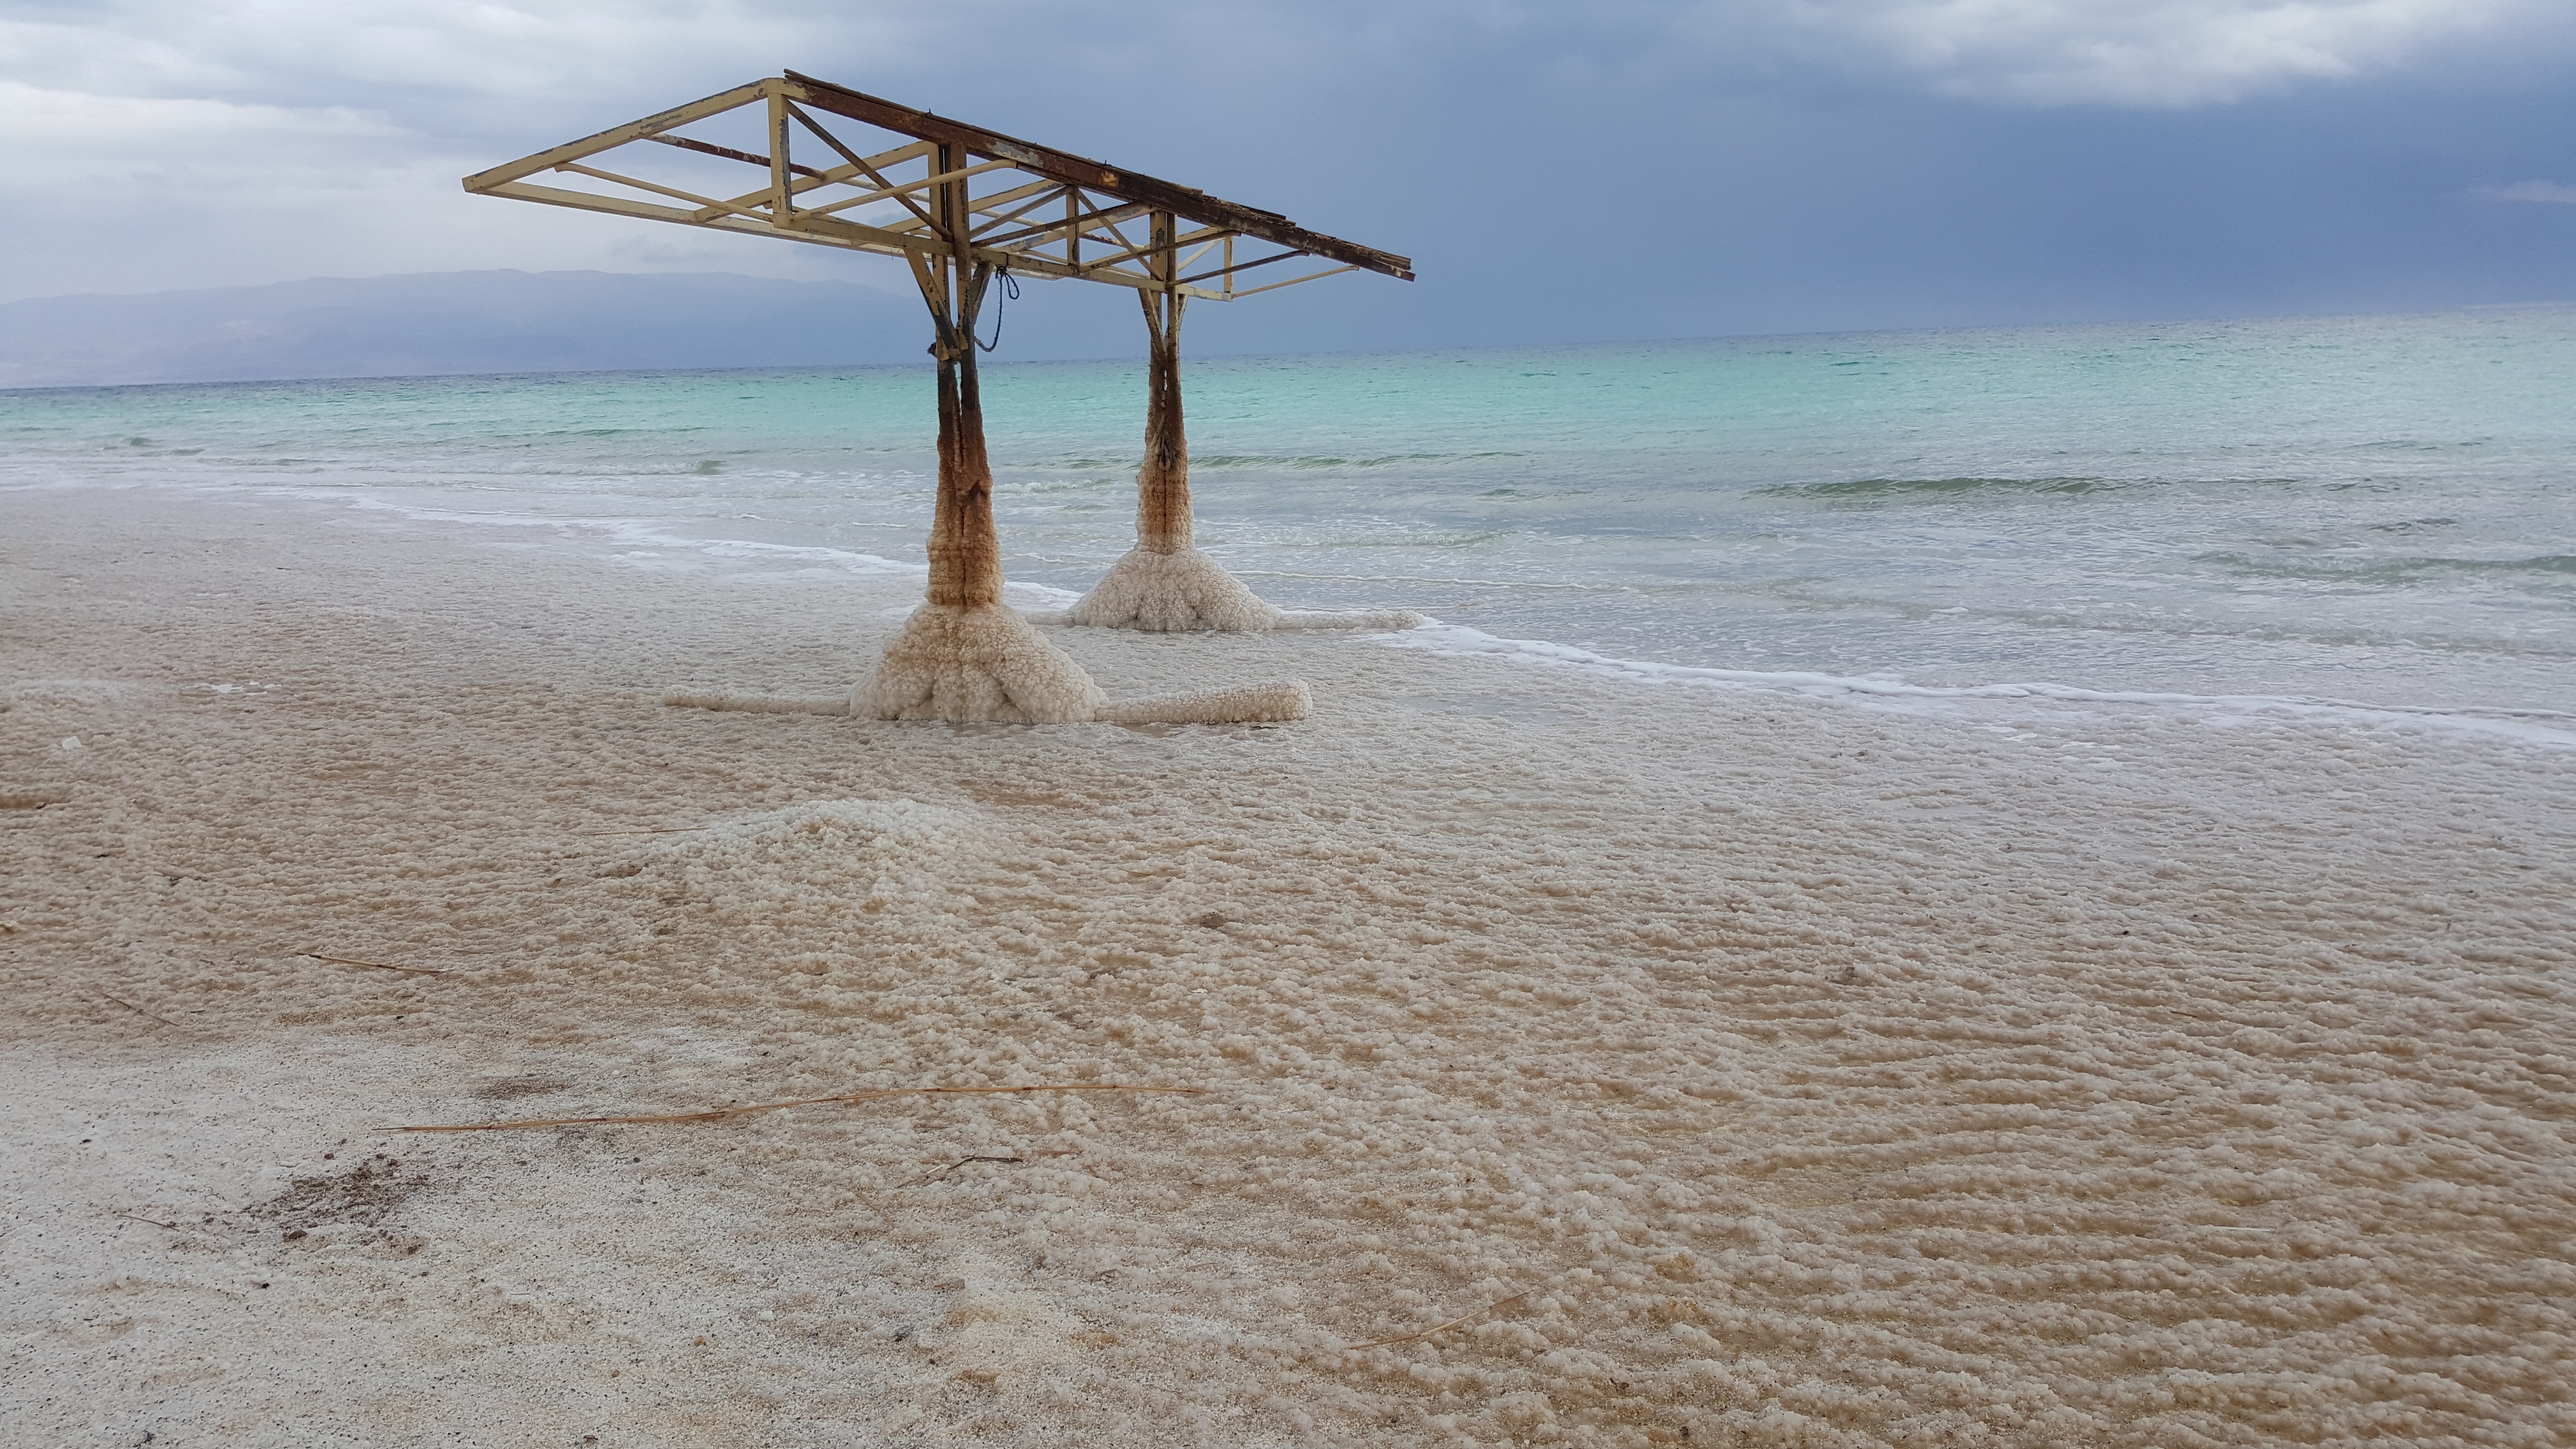
beach, sea, coast, sand, ocean, horizon, shore, wave, wind, stone, walkway, vacation, travel, drive, holiday, salt, dead, material, body of water, salty, cape, wooden roof, dead sea, wind wave, salt crust